Sky position (RA, Dec in degrees): 149.259, -1.685
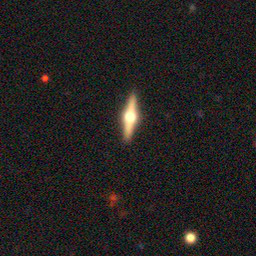
Galaxy morphology: Edge-on Galaxies with Bulge